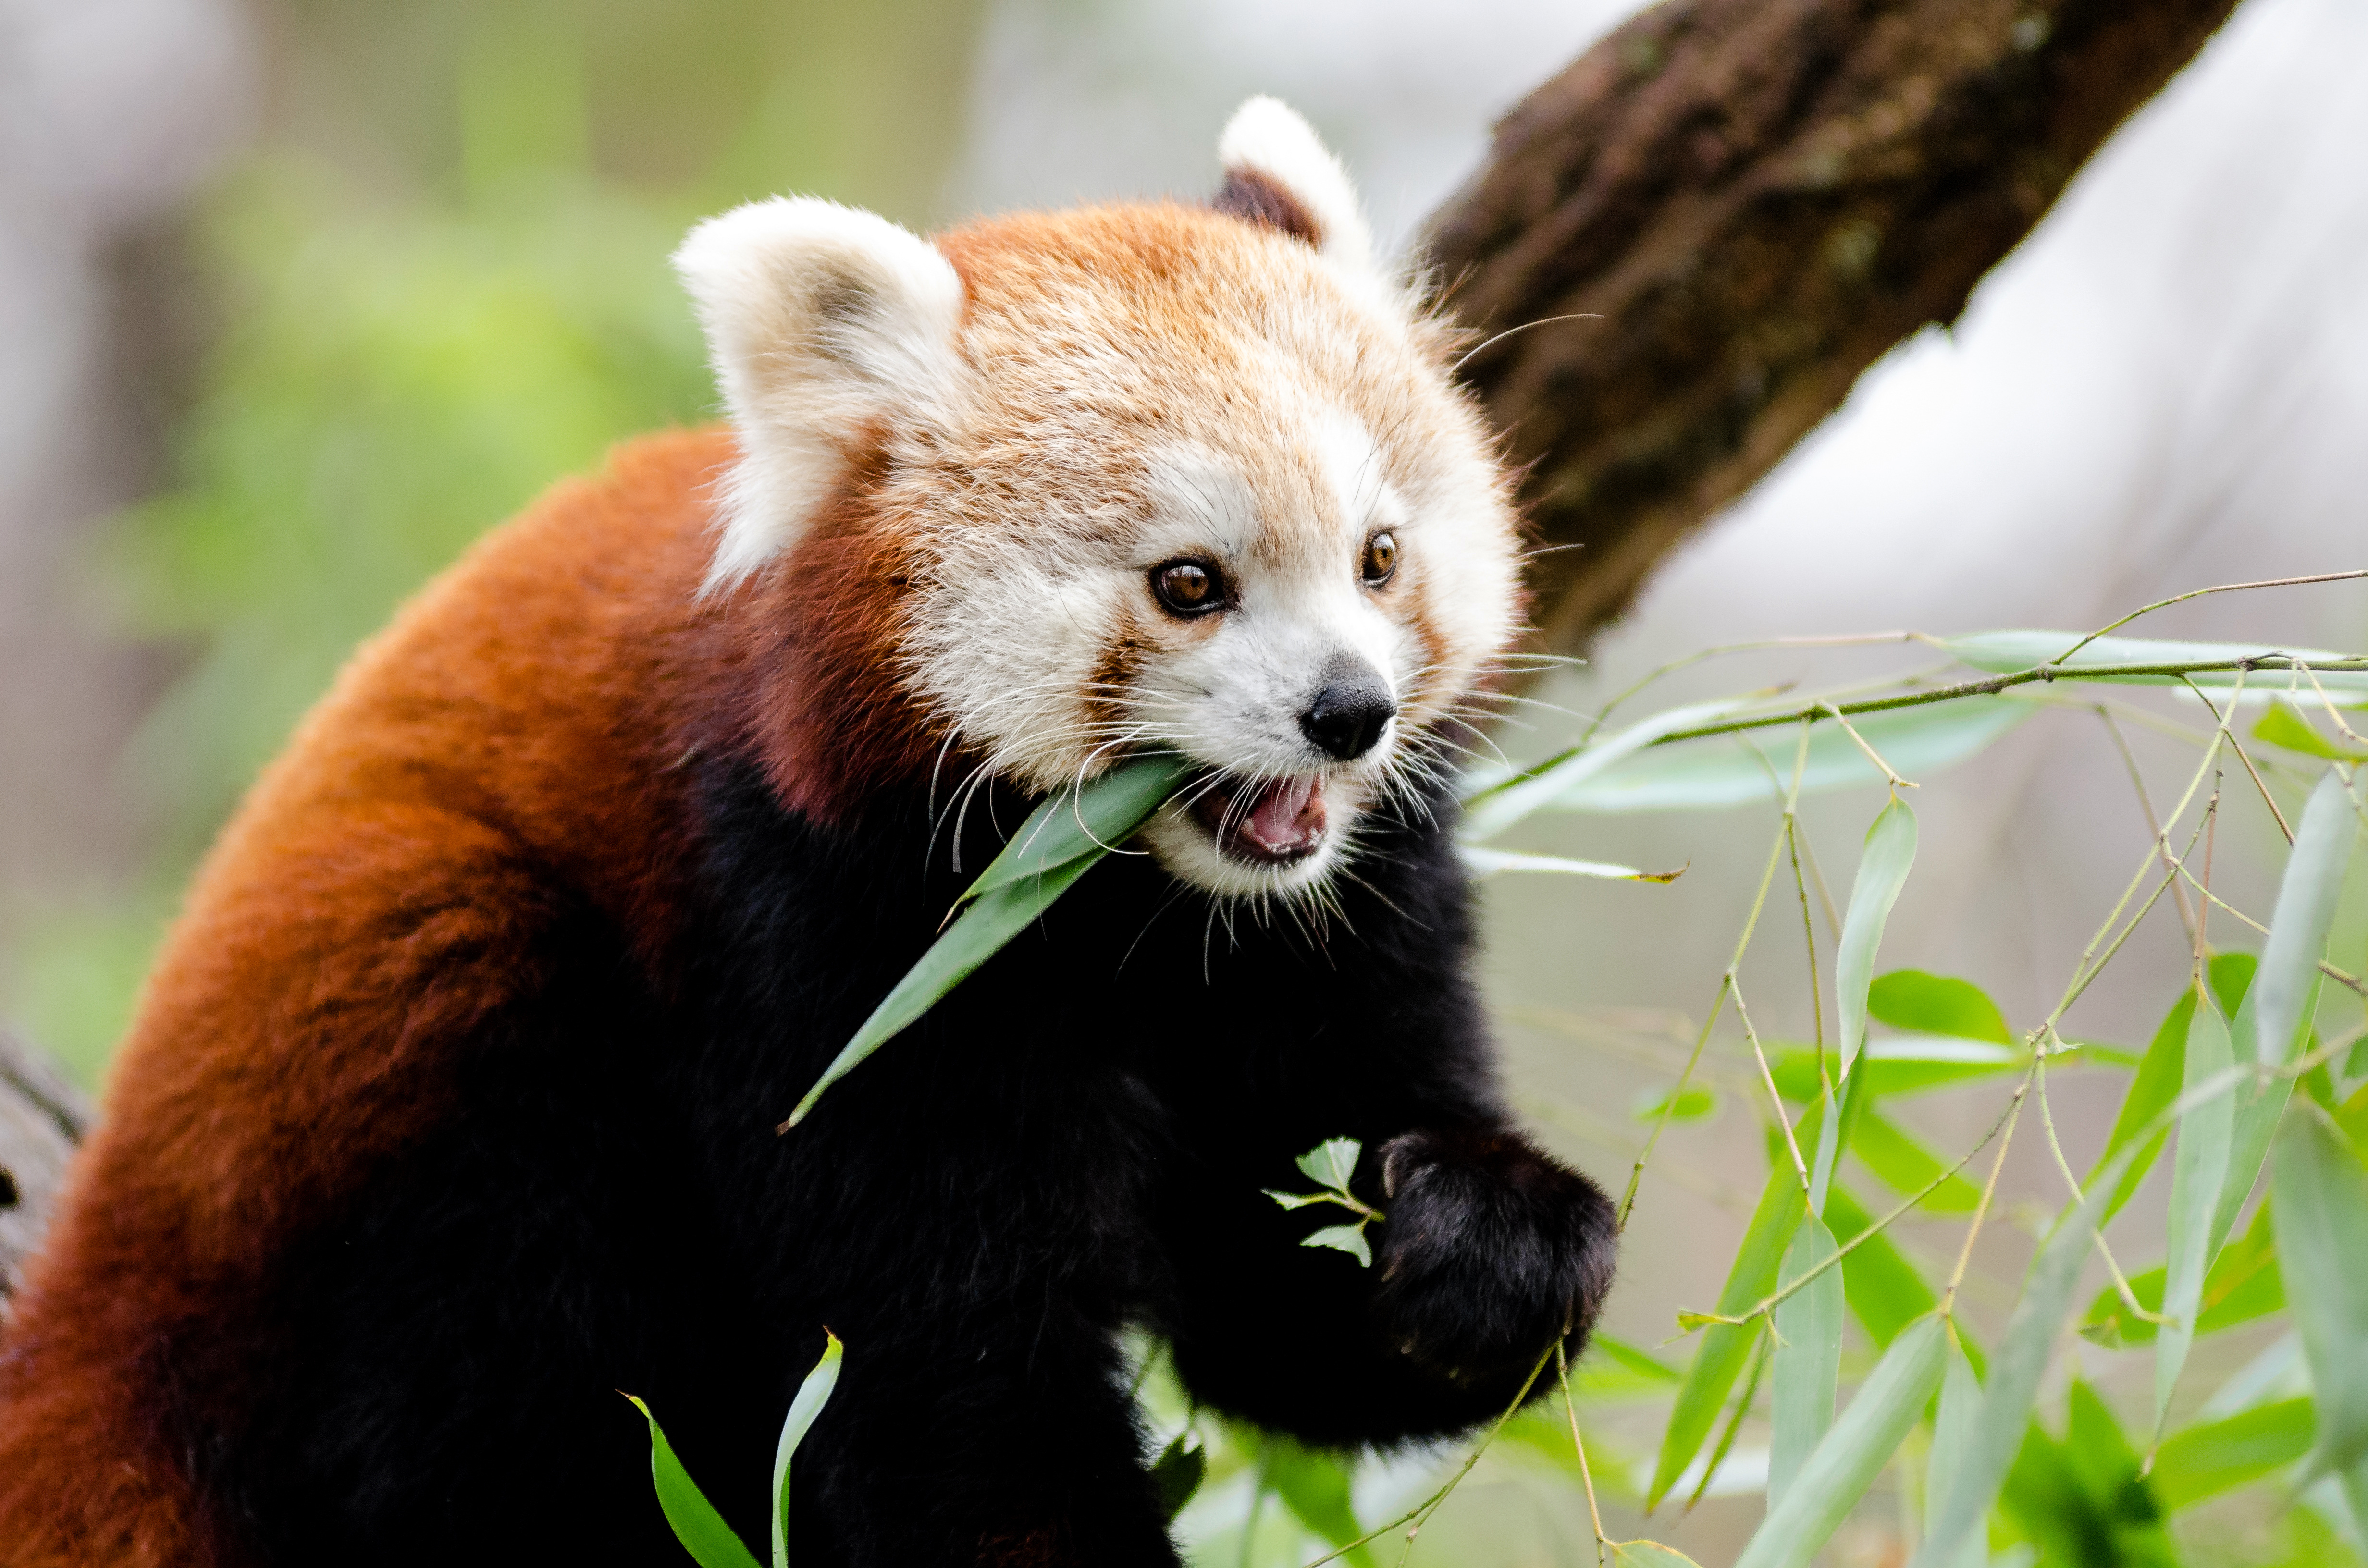
tree, nature, cold, winter, bokeh, vintage, sweet, feet, animal, cute, female, bear, wildlife, zoo, fur, orange, young, green, high, red, foot, mammal, nikon, fauna, red panda, panda, 2015, face, nose, whiskers, paw, tail, animals, ears, endangered, vertebrate, germany, deutschland, natur, paws, tier, iso, ss, fell, grn, gesicht, baum, adorable, bamboo, d7000, roter, kleiner, niedlich, sues, suess, species, bedrohte, tierart, tierpark, weiblich, jungtier, jung, ohren, schwanz, nase, bedroht, ailurus, fulgens, mozilla, firefox, wochenende, weekend, kalt, giant panda, dog breed group